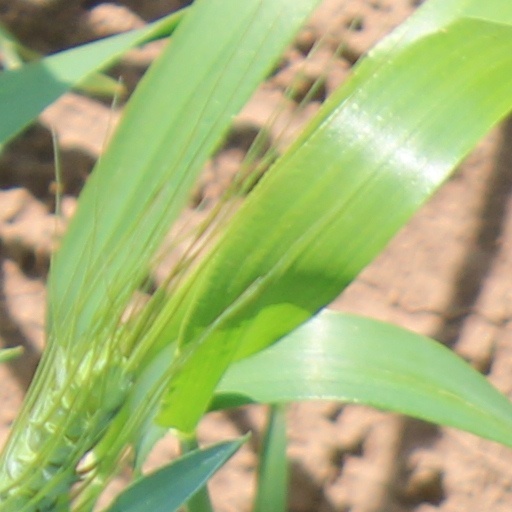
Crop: wheat